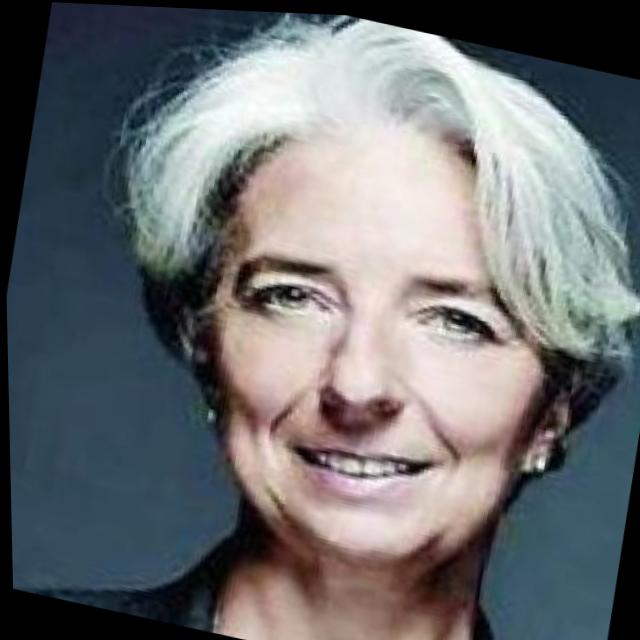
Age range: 45-64